József Mindszenty

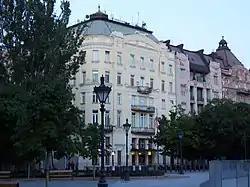
U.S. Embassy in Budapest

Over seven years later, on 30 October 1956, in the midst of the Hungarian Revolution, Mindszenty was released from prison. He returned to Budapest the next day, and on 2 November, praised the insurgents. The following day, he made a radio broadcast in favor of recent anti-communist developments.